Renoma

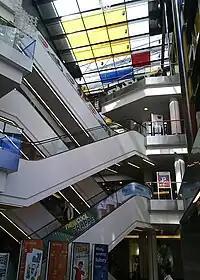
Escalators in Renoma

Renoma was renovated soon after the end of the war, and in 1947, a new department store named "Powszechny Dom Towarowy", also known as "Pedet", was opened in its place. Despite losing its pre-war glamour, it became the largest department store in Poland. The ground floor housed food stores, a pharmacy, and a ceramics shop, while the first floor featured the first fabrics store. Furthermore, in 1948, the store expanded its offerings by opening a confectionery outlet and a kindergarten. The "Słowo Polskie" newspaper held a competition to name the store, with "Renoma" ('Renown') being chosen as the winning name due to its allusion to the pre-war fame and glamour of the store.